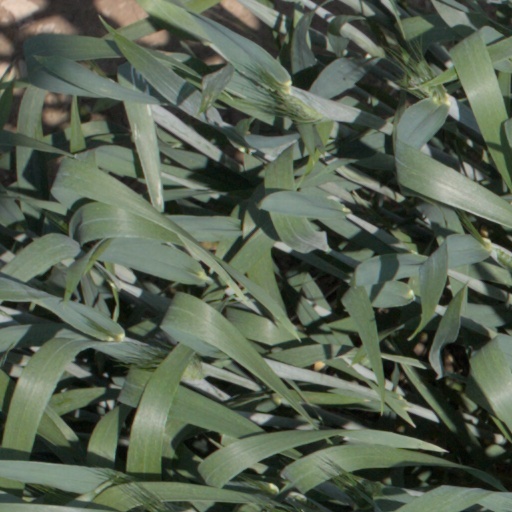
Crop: wheat